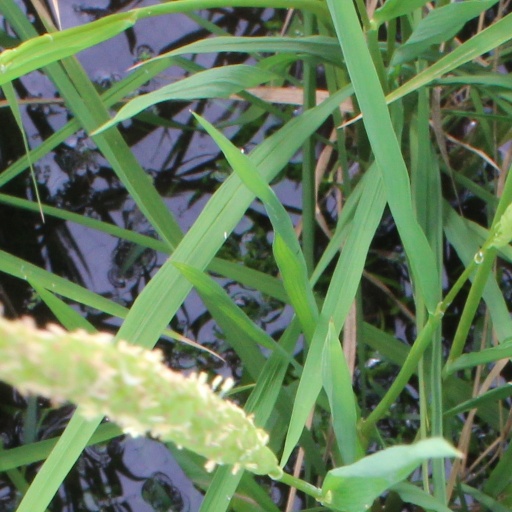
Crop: rice